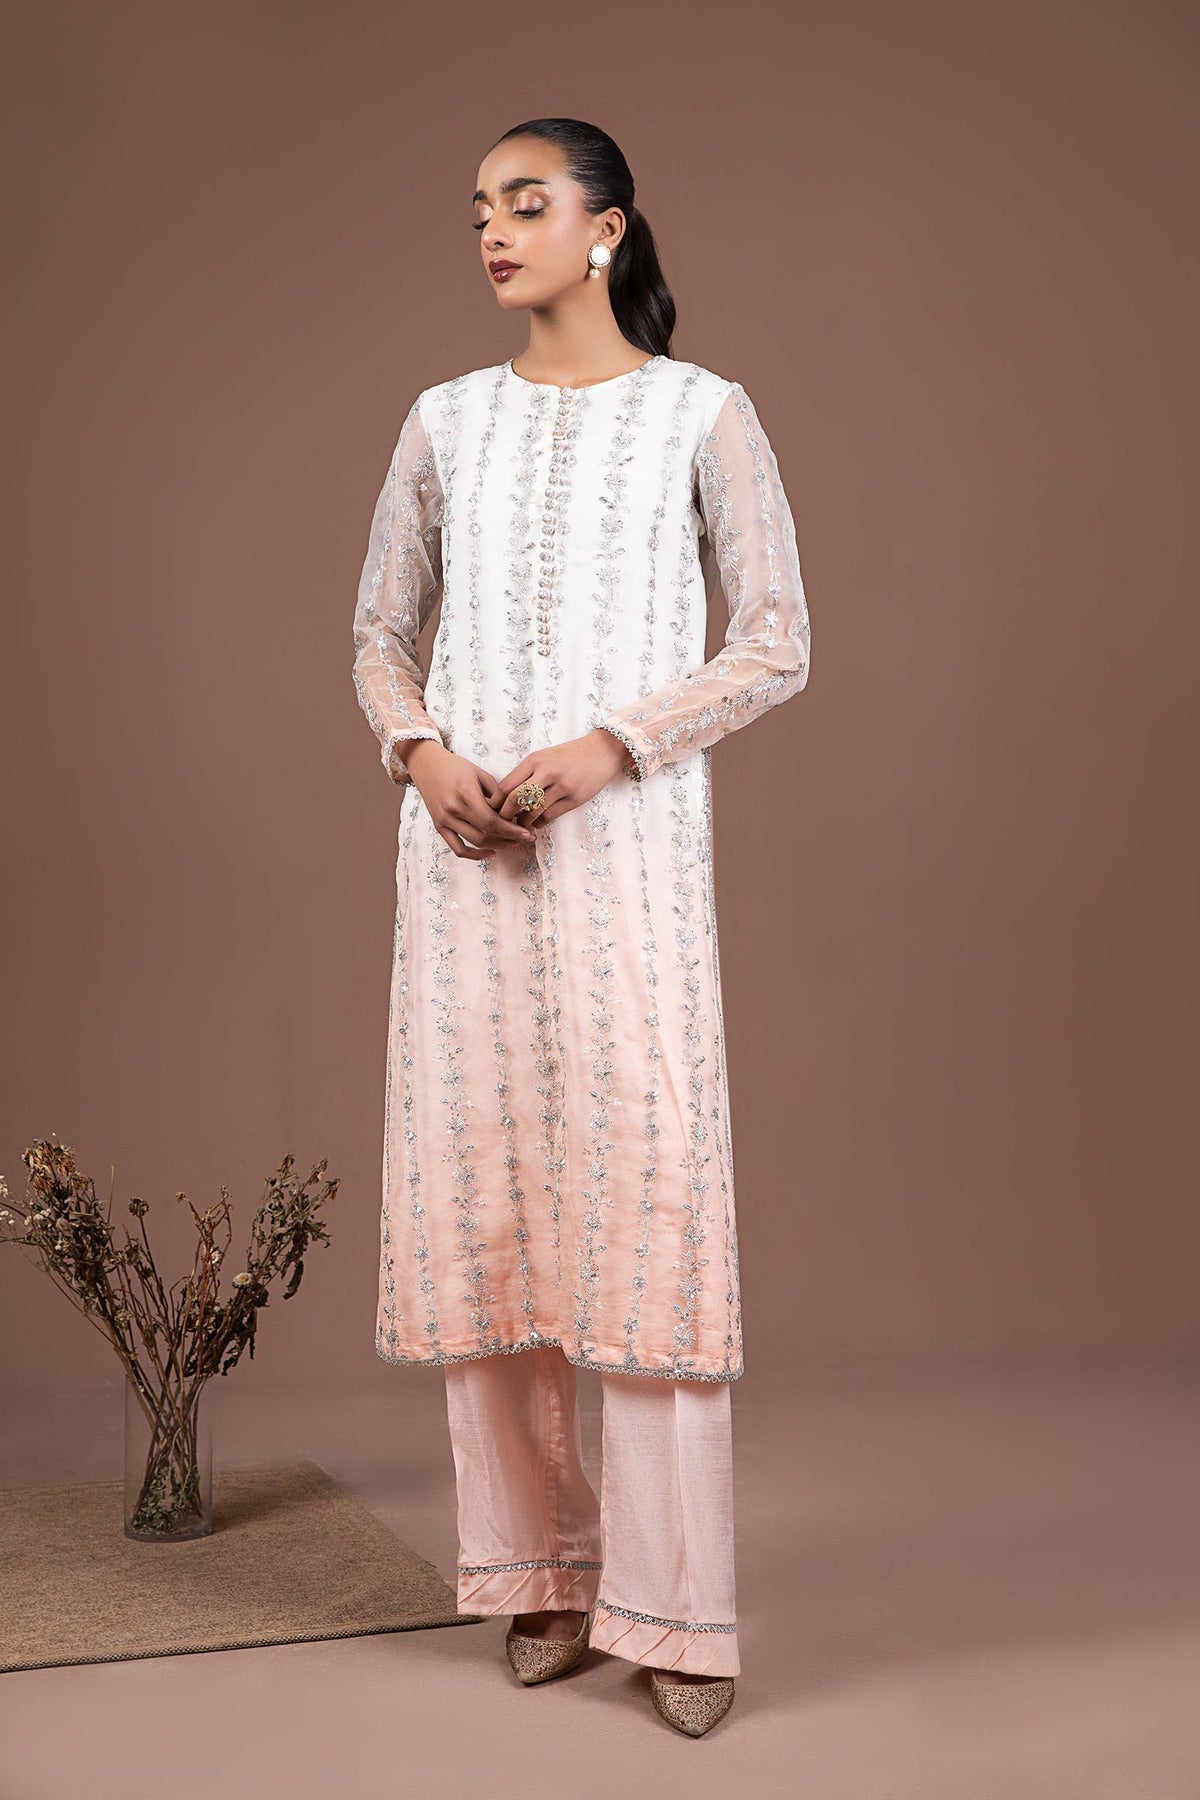
ivory white kurta set